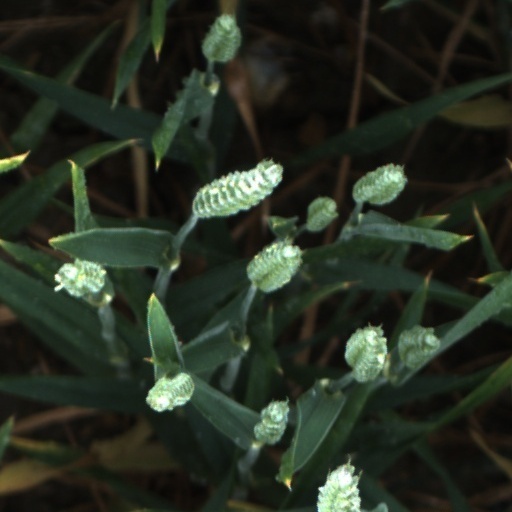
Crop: wheat